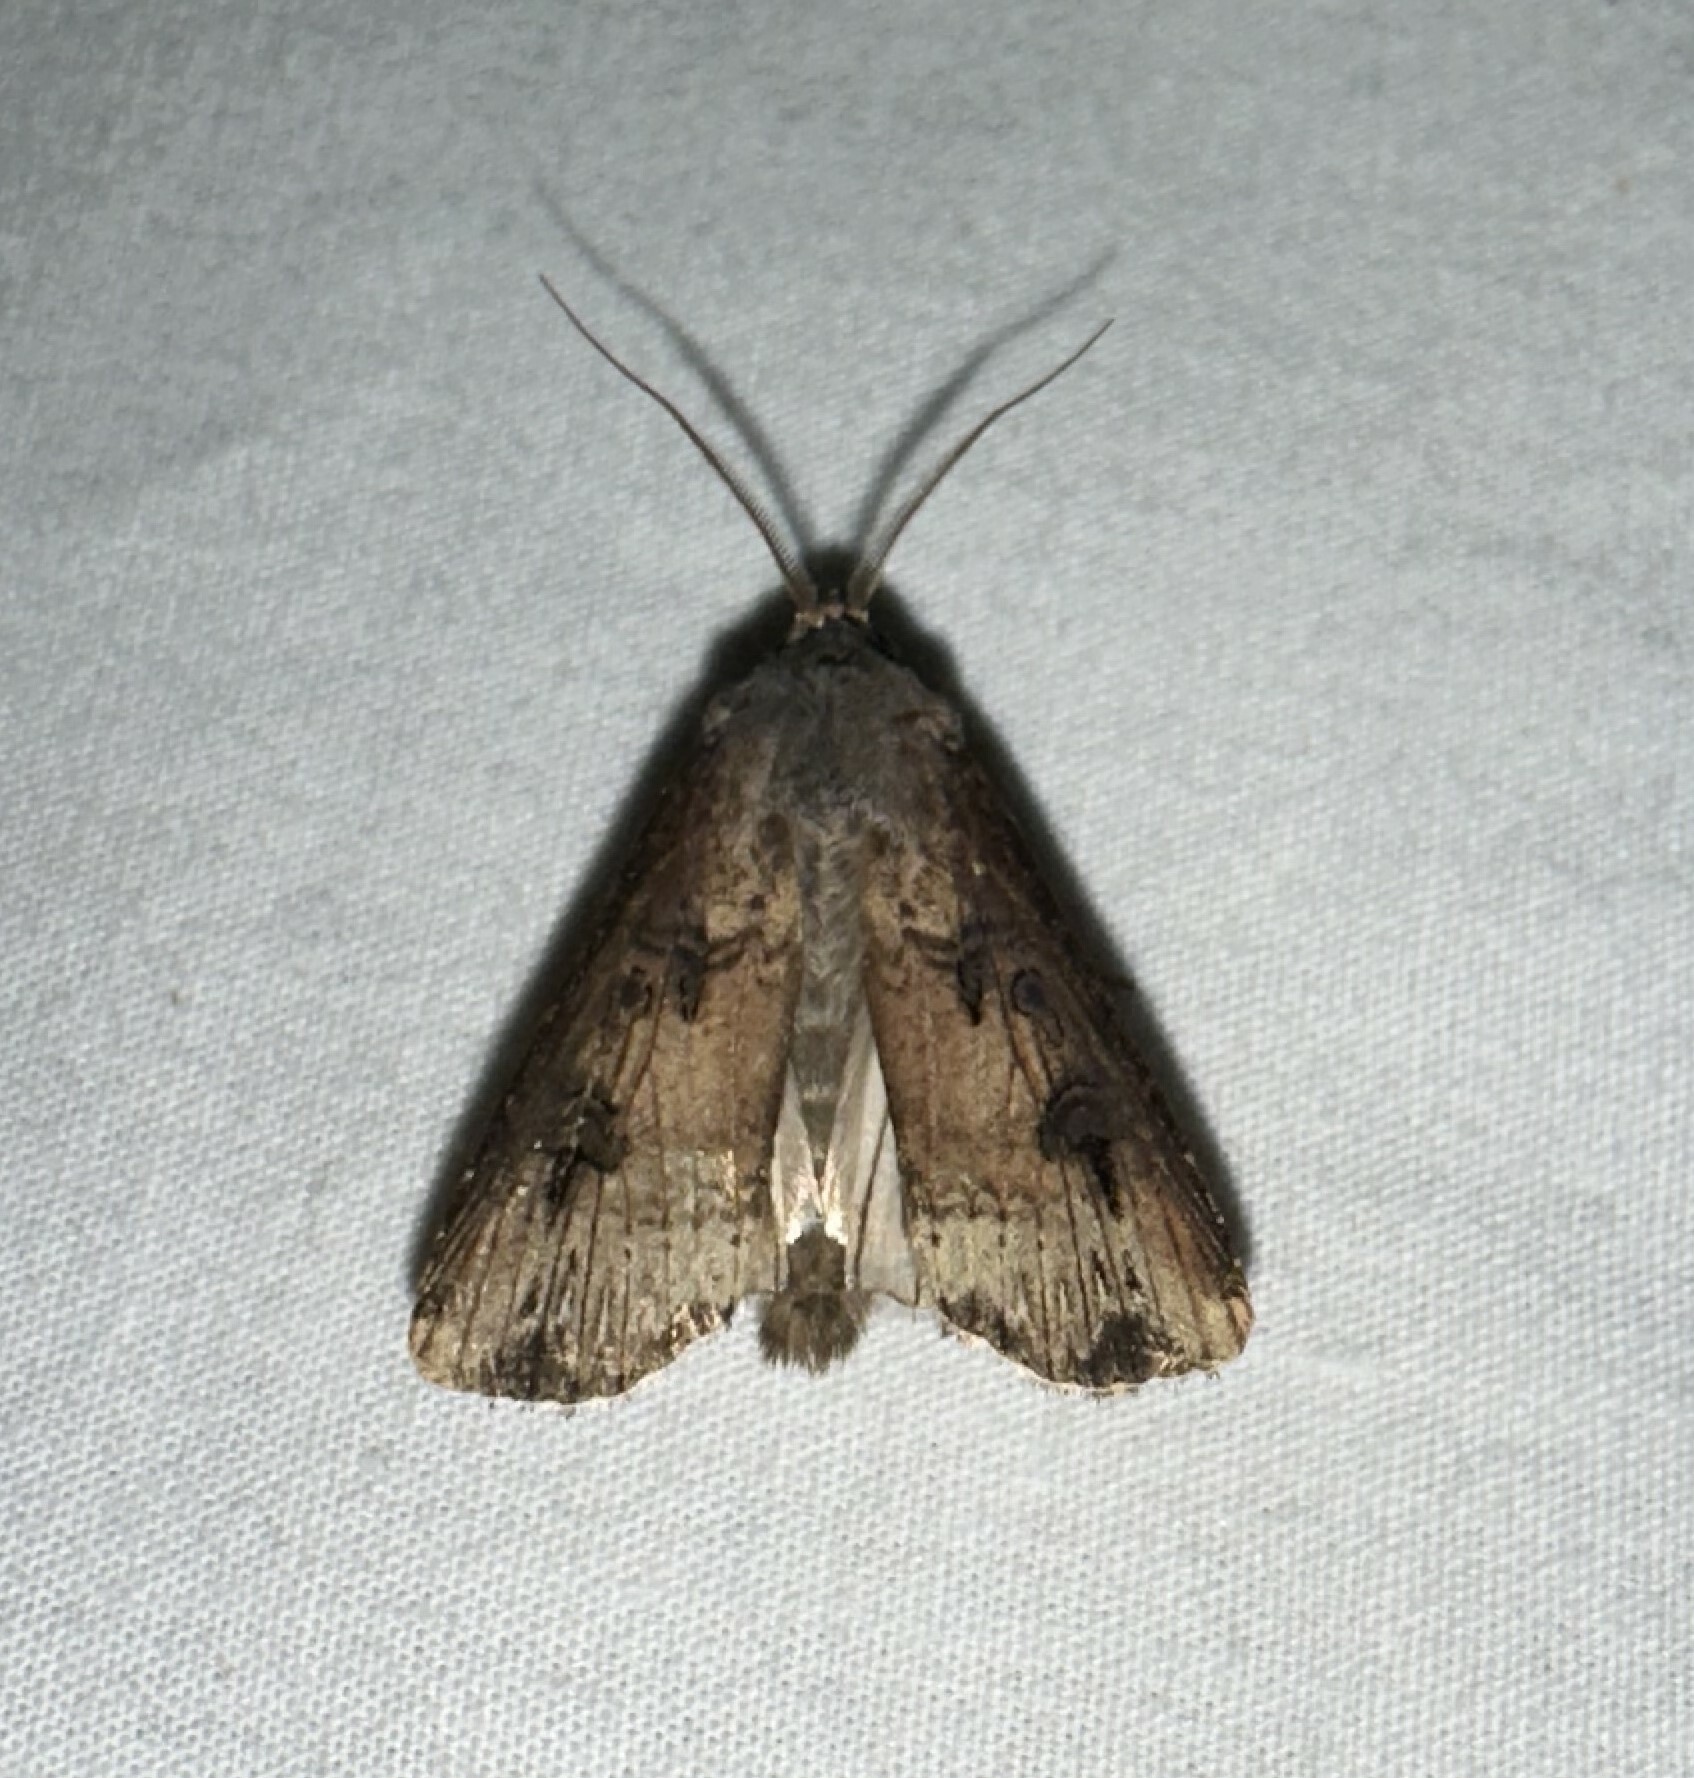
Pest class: cutworms